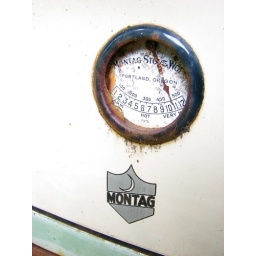
Very old stove outside of a house that Aspen lived in for a while, growing up.